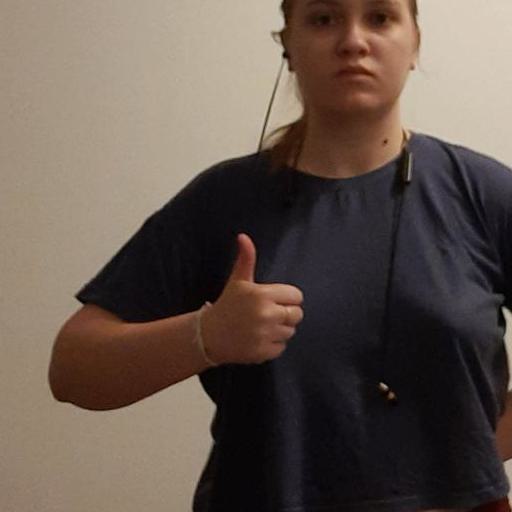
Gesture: like